Seventh German Inner Africa Research Expedition

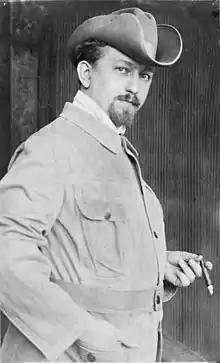
Leo Frobenius

The Seventh German Inner Africa Research Expedition (codenamed HIDDEK) was led by German ethnologist and archaeologist Leo Frobenius in October 1914–March 1915. Though referred to as the seventh of Frobenius' scientific expeditions to Africa it was a front for a German military espionage mission to Ethiopia. The objective was to restore communications with the German legation at Addis Ababa; persuade Ethiopian Emperor Lij Iyasu to support the Central Powers in the First World War and to proceed to Anglo-Egyptian Sudan to provoke an uprising there. This could have threatened British and Italian colonies in Eastern Africa and possibly the vital supply route of the Suez Canal.